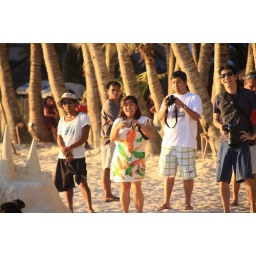
dont if this guys are taking photo of the sand castle or some body sun bathing near it